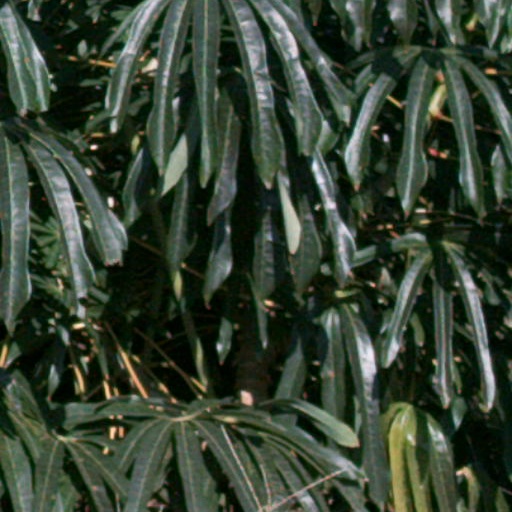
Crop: cassava